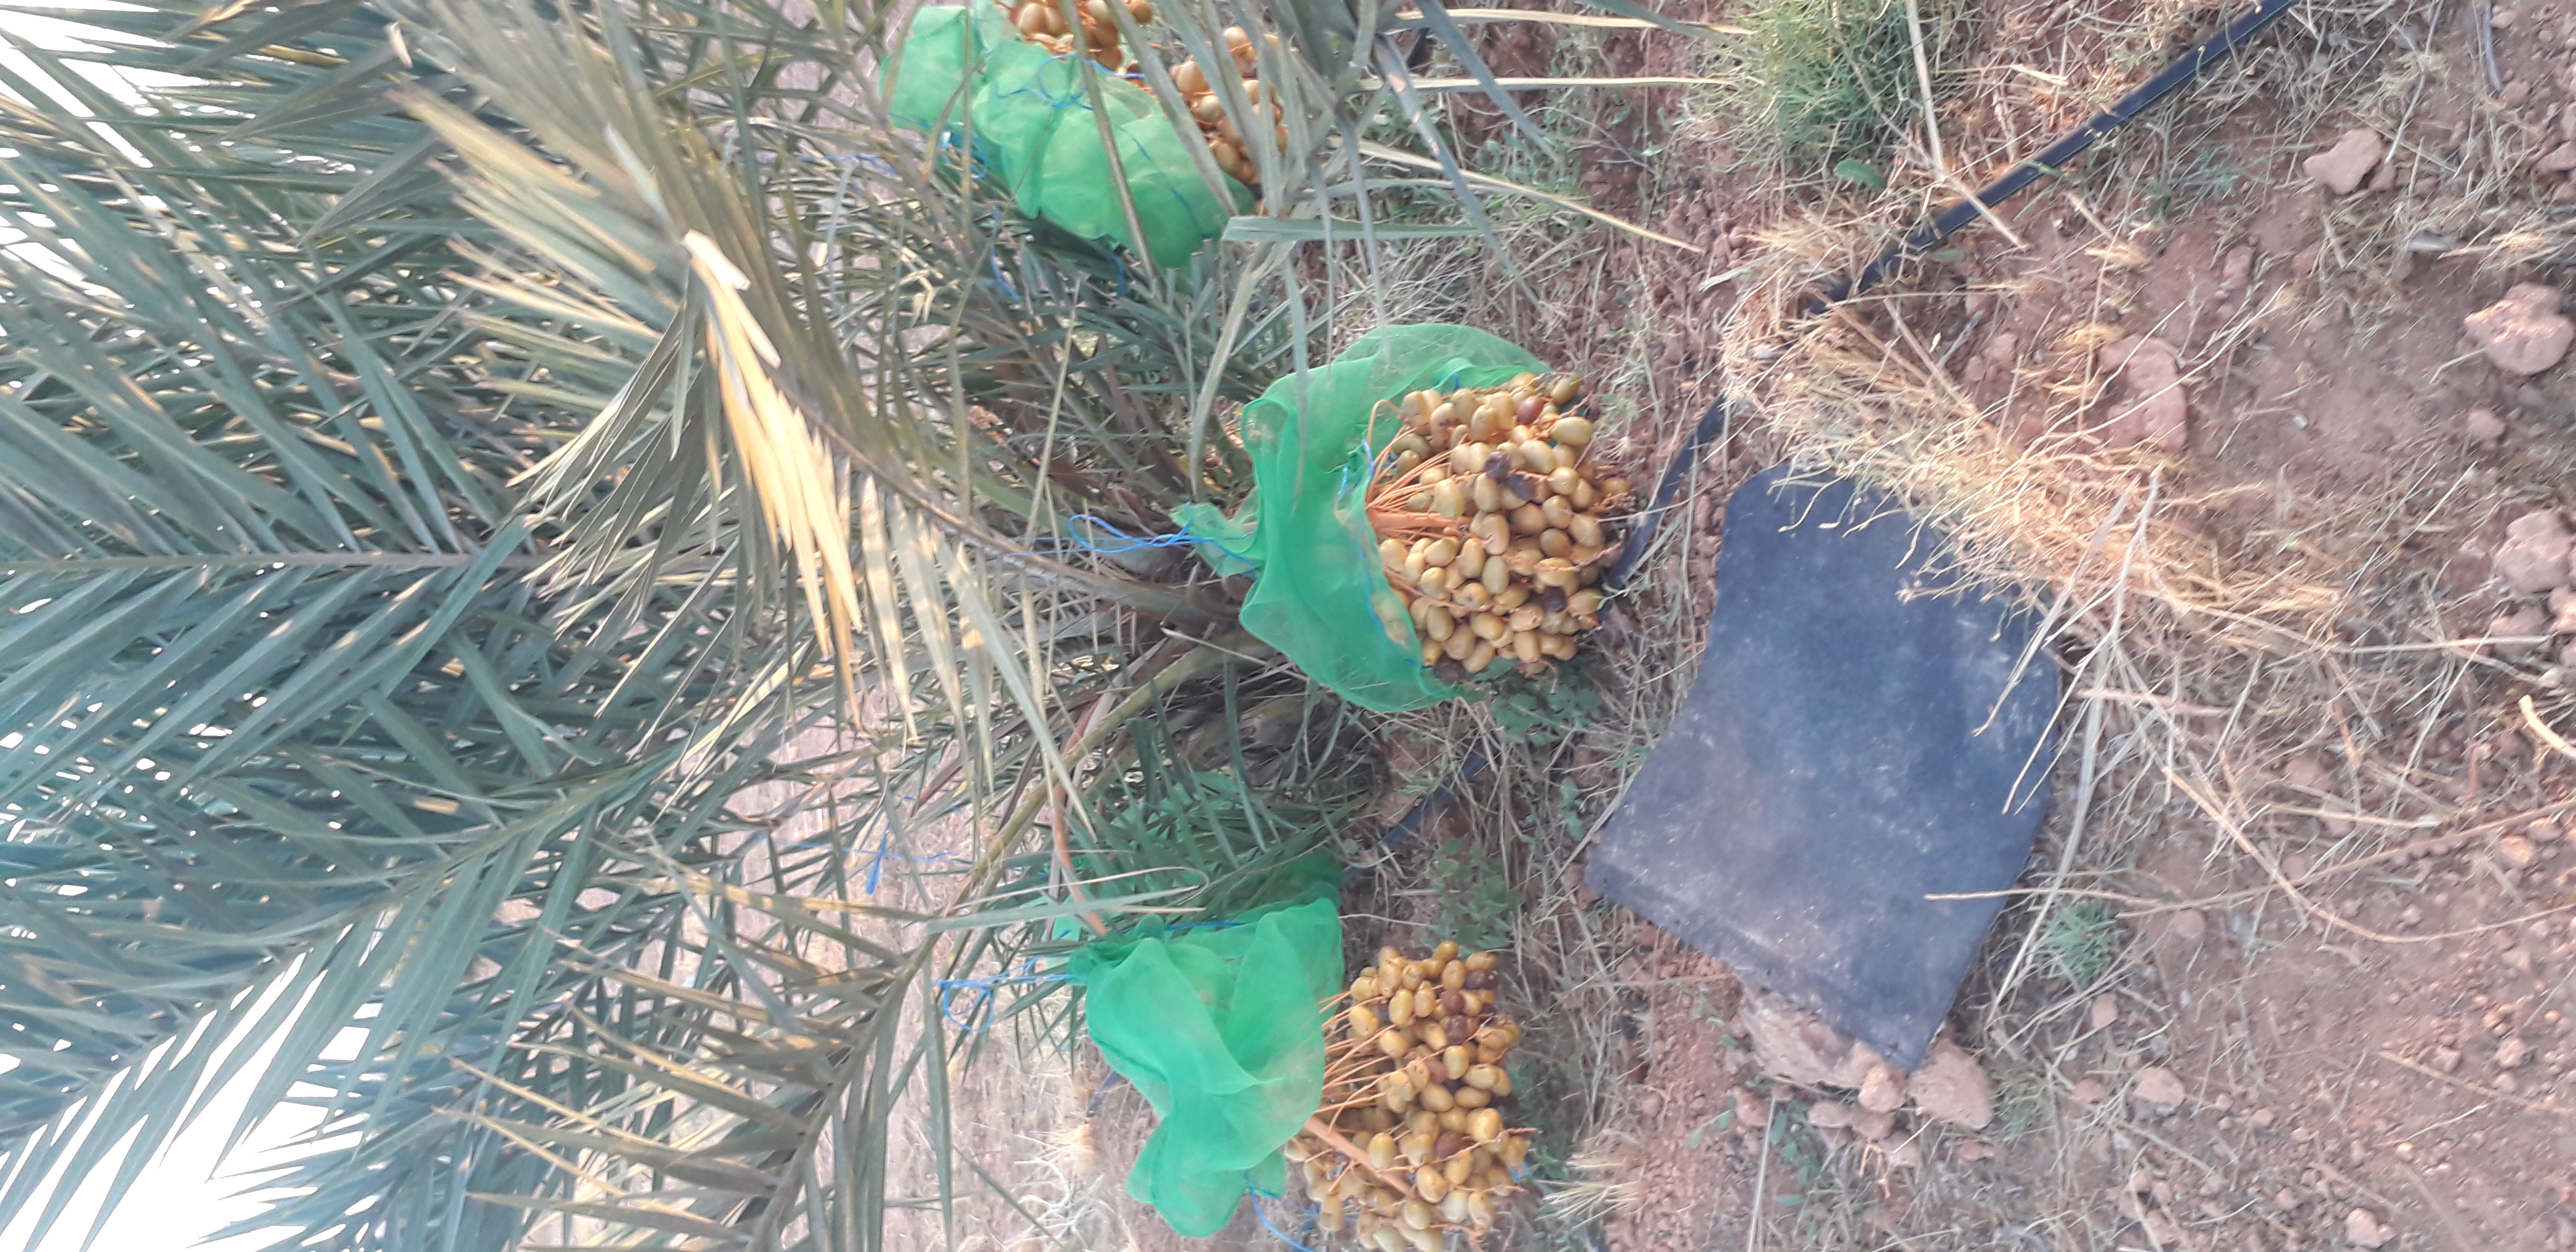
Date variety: Boufagous